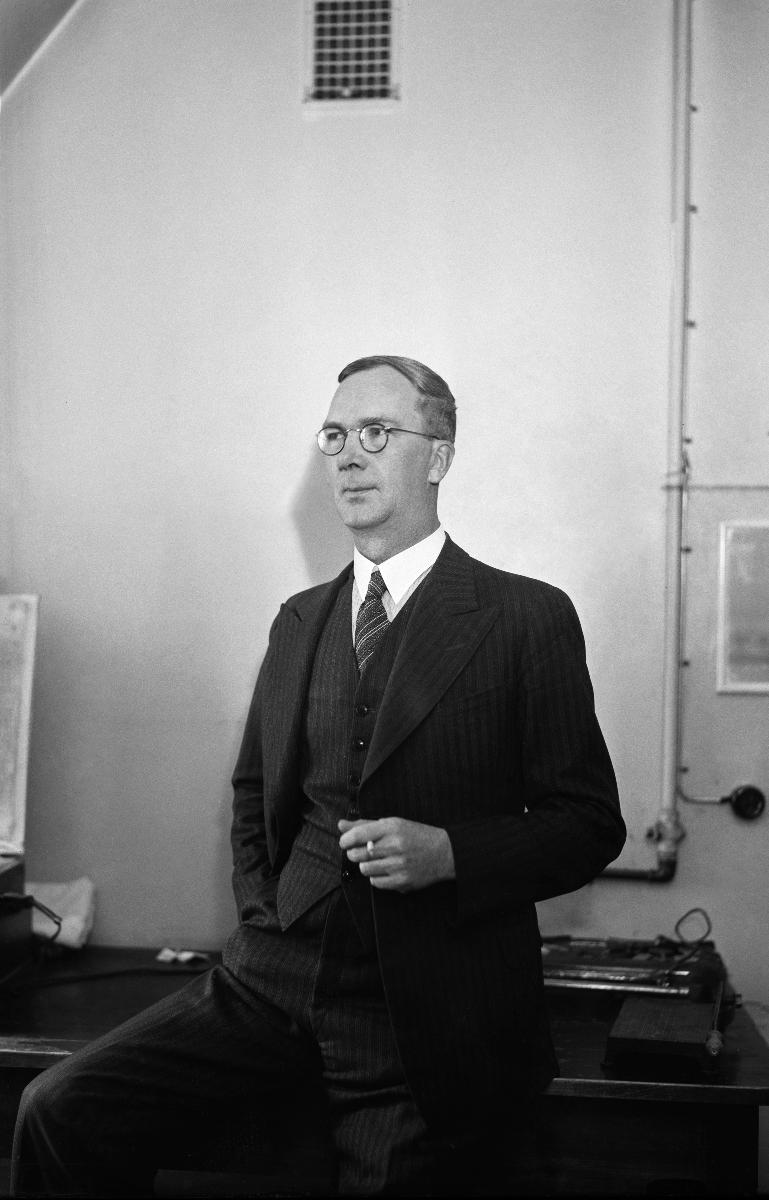
Toimituspäällikkö Egidius Ginström
Chefredaktör Egidius Ginström; Managing Editor Egidius Ginström
sisällön kuvaus: Sanomalehti Hufvudstadsbladetin toimituspäällikkö Egidius Ginström, Helsinki 1934. content description: Managing Editor of Newspaper Hufvudstadsbladet Egidius Ginström, Helsinki 1934. innehållsbeskrivning: Hufvudstadsbladets chefredaktör Egidius Ginström, Helsinki 1934.
Vuosi: 1934
Paikka: Suomi, Uusimaa, Helsinki
Aiheet: sanomalehdet; henkilökunta; henkilöstö; päätoimittajat; HBL; newspapers; staff; personnel; editors-in-chief; persons; chief editors; dagstidningar; tidningar; personal; redaktionschefer; redaktörer; personer; chefredaktörer